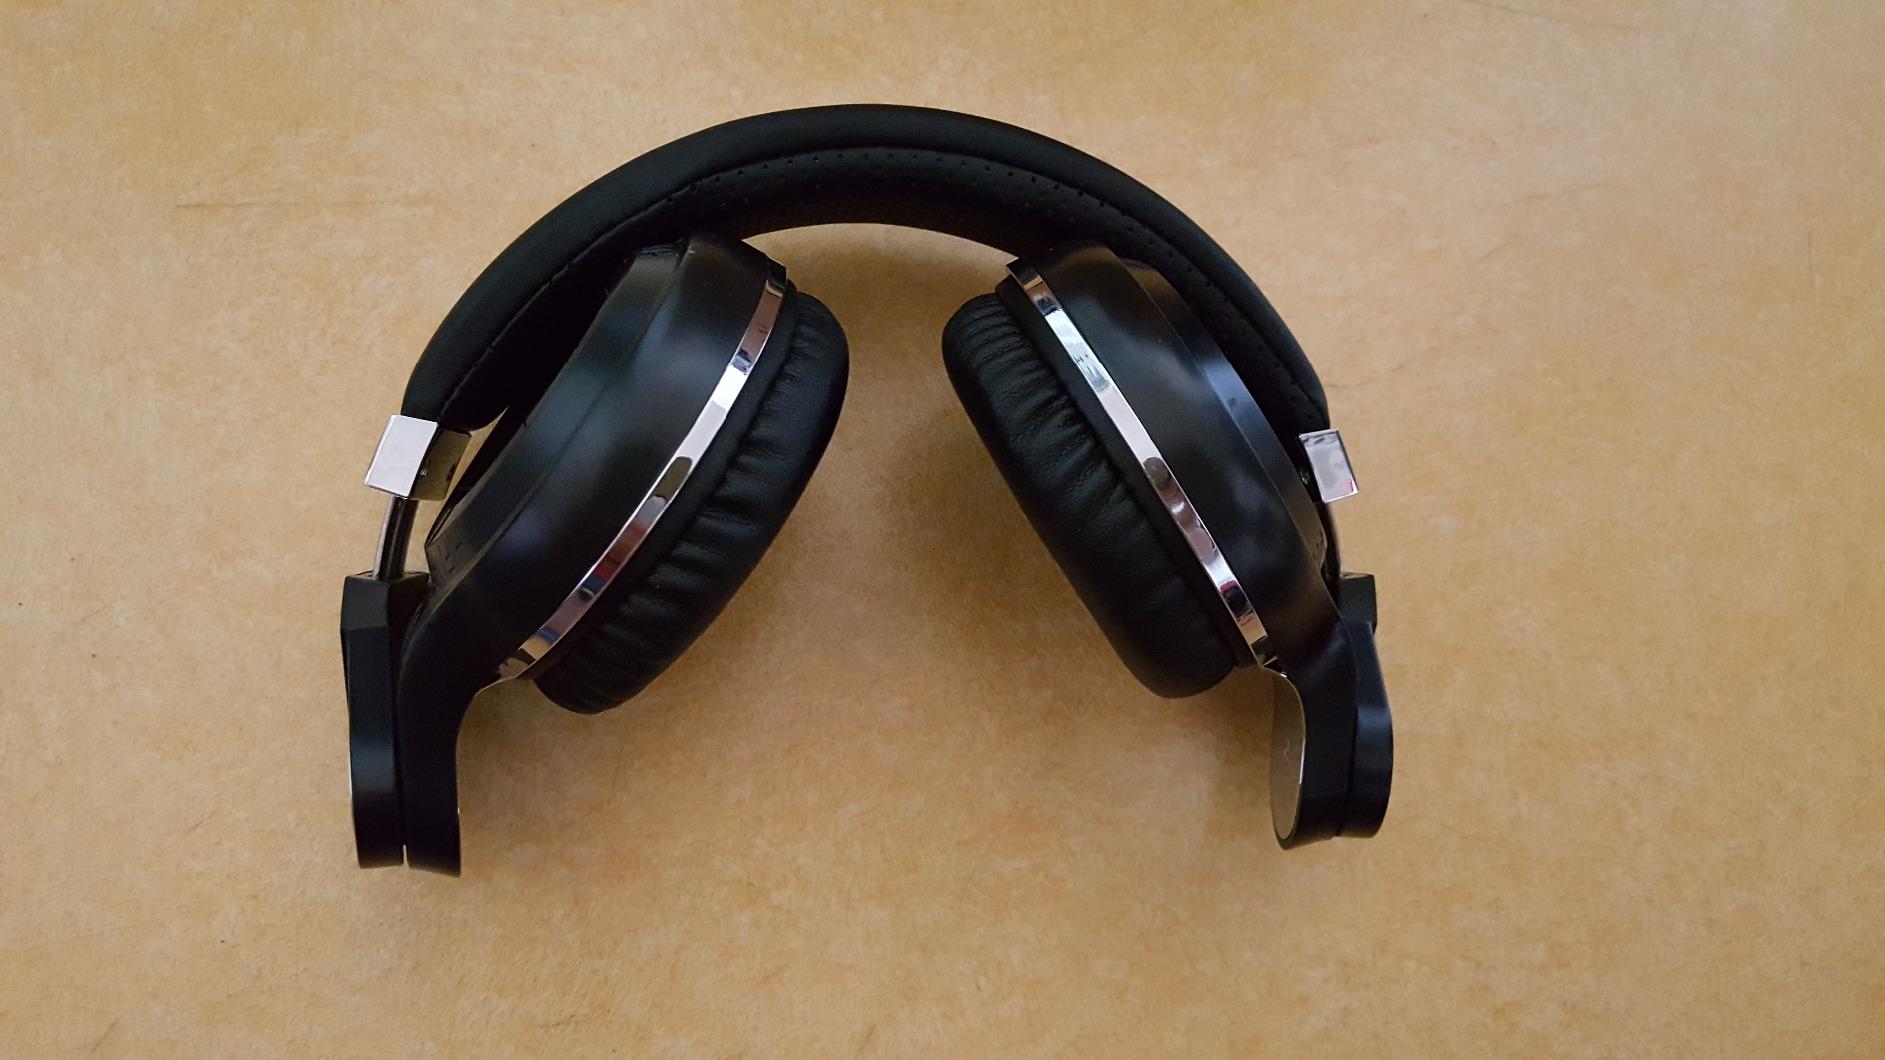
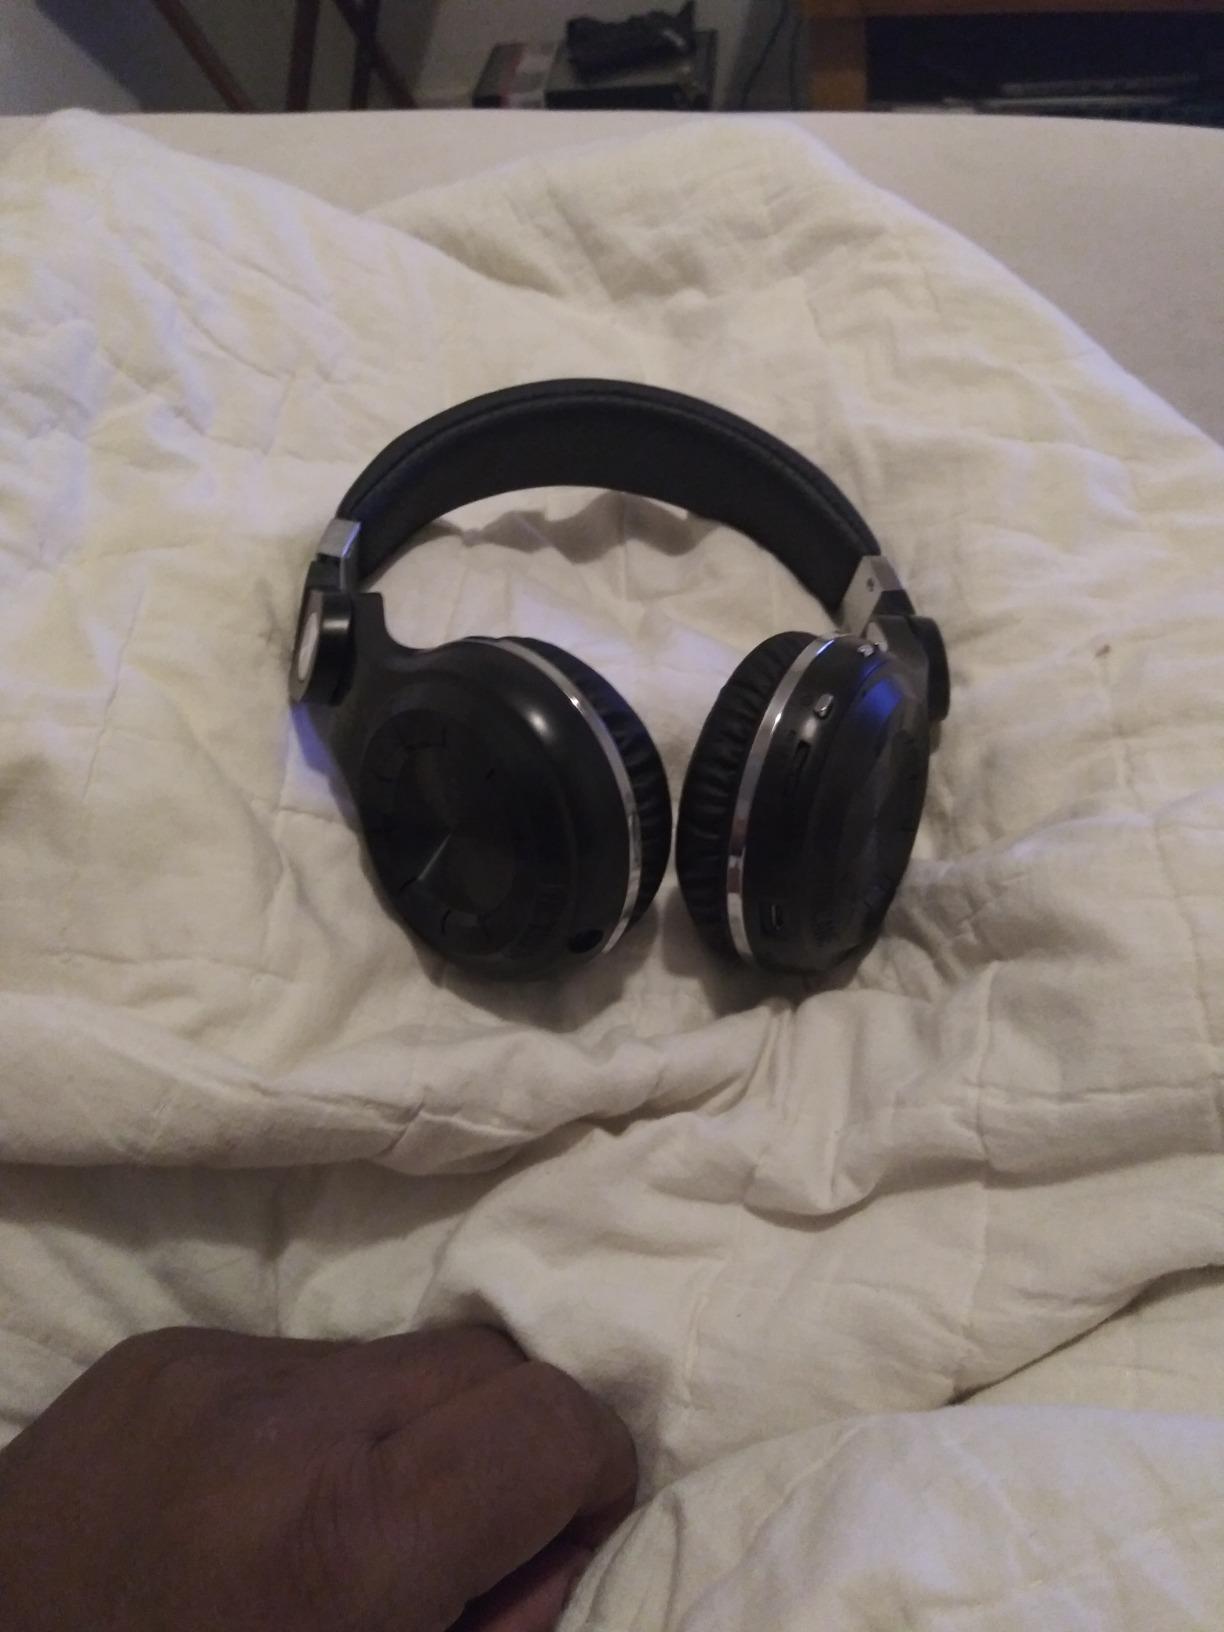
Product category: headphones
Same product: yes